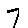
Label: 7